Answer in natural language. Consider the 3D positions of the objects in the scene and not just the 2D positions in the image. Is the centerpoint of  metal-framed black chair (marked B) at a higher height than abstract painting in a black frame? Choose between the following options: no or yes
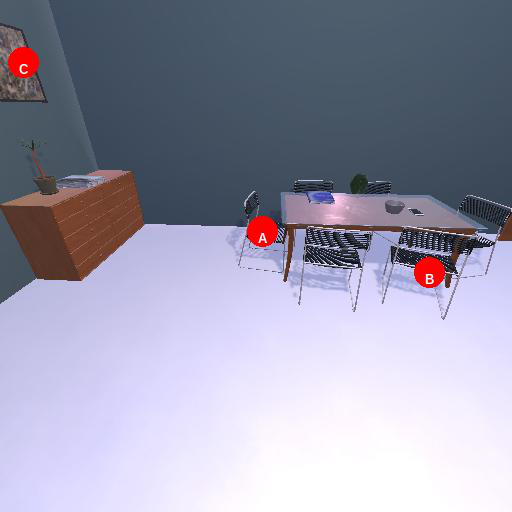
<answer>no</answer>